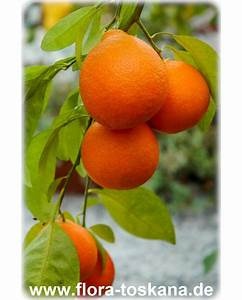
Label: mandarine